Cumberland Market

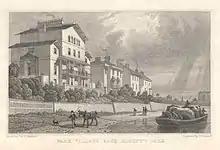
Park Village East from the Cumberland Arm. From an original study by Thomas Hosmer Shepherd (1793–1864), pub 1831. Produced from Shepherd's series "Metropolitan Improvements; or London in the Nineteenth Century".

Beside the Ophthalmic Hospital was Christ Church (now St. George's Cathedral), built by Nash's assistant, Sir James Pennethorne in 1837 to serve the largely working class district. However, a series of later alterations gradually made the church more appropriate for high-church worship, and in time the windows were filled with stained glass, including a panel by Dante Gabriel Rossetti, whose family worshipped there.